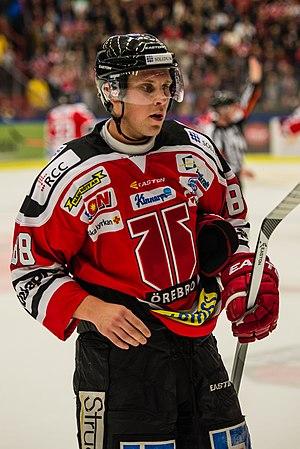
Viktor Ekbom est un joueur professionnel suédois de hockey sur glace.